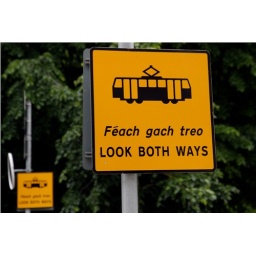
all signs in ireland are in 2 languages - english and gallic. which sounds like bird language to me!